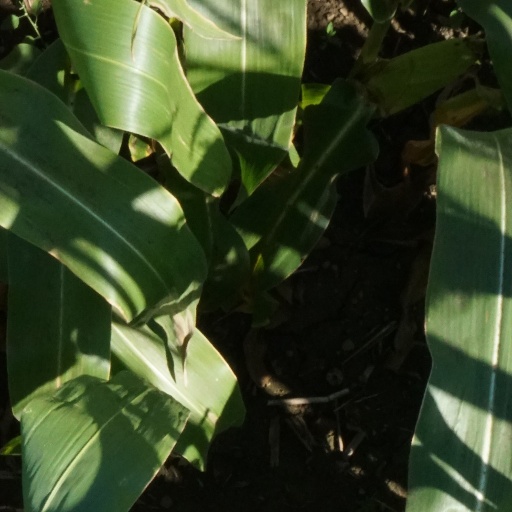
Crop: maize; corn